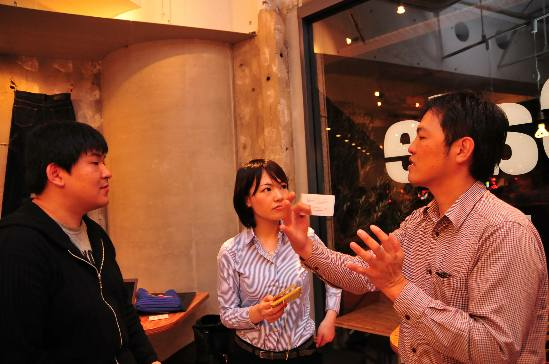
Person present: Yes